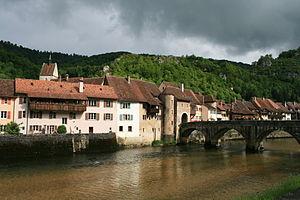
L'architecture médiévale en Suisse désigne les constructions religieuses, civiles et militaires de la période médiévale situées sur le territoire de la Suisse actuelle.
Les plus beaux Villages de Suisse est une association suisse créée en 2015 pour promouvoir, diffuser et préserver le patrimoine culturel, naturel et rural des villages suisses. L'association est fondée sur le modèle français de l'association Les Plus Beaux Villages de France créée en 1982.